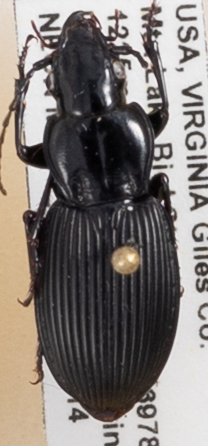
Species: Pterostichus lachrymosus
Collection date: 2022-06-14
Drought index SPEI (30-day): -0.03
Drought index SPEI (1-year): -1.01
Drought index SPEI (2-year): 0.1